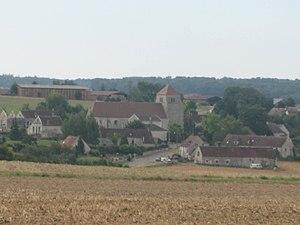
Le village de Vendières 02540
Vendières est une commune française située dans le département de l'Aisne, en région Hauts-de-France.